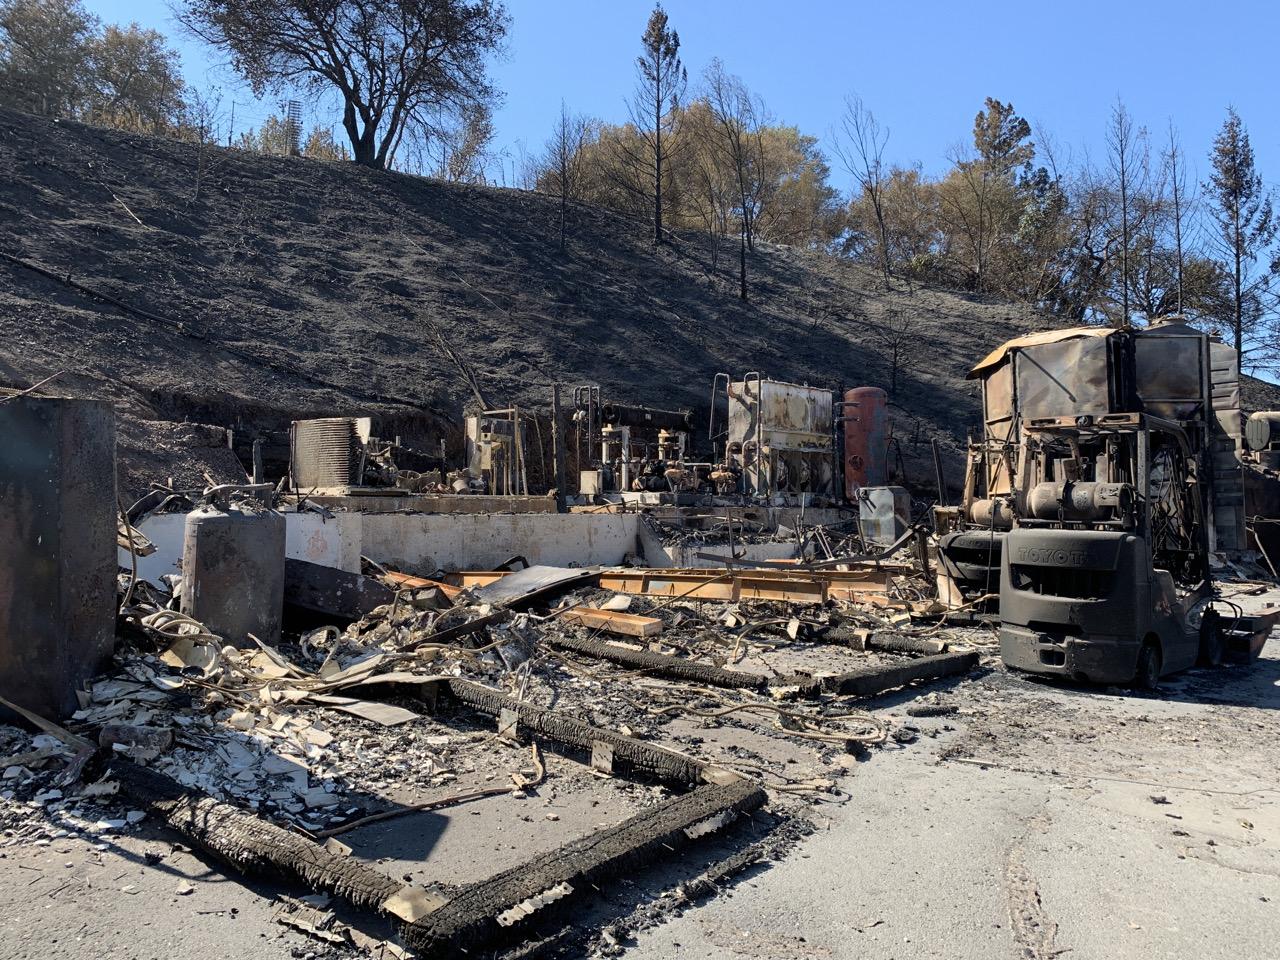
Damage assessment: destroyed